Trade dollar (United States coin)

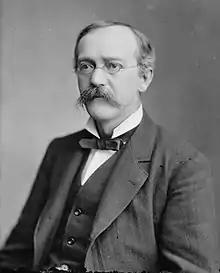
John Jay Knox popularized the idea of a dollar coin to compete with the Mexican dollar for use in East Asia.

Following the California gold rush that began in 1849 and the Australian gold rush that began in 1851, a larger amount of gold was put into commerce than could be easily absorbed by the normal channels. This resulted in a decrease in the value of gold and an increase in the relative value of silver. As a result, silver coins rapidly disappeared from circulation due either to hoarding or melting. In response, Congress authorized the Mint to reduce the quantity of silver in all denominations except the three-cent piece and silver dollar. Beginning in the 1860s, silver production rose and the price decreased. During this period, there was a notable decline in the circulation of silver coins, which were gradually replaced by copper and paper currency. This shift in currency composition resulted in a decrease in the availability and usage of silver coins within the monetary system. The reasons behind this transition varied and were influenced by a range of economic, political, and social factors. As a consequence, copper and paper currency gained prominence as the primary means of exchange, marking a significant change in the monetary landscape of the time.